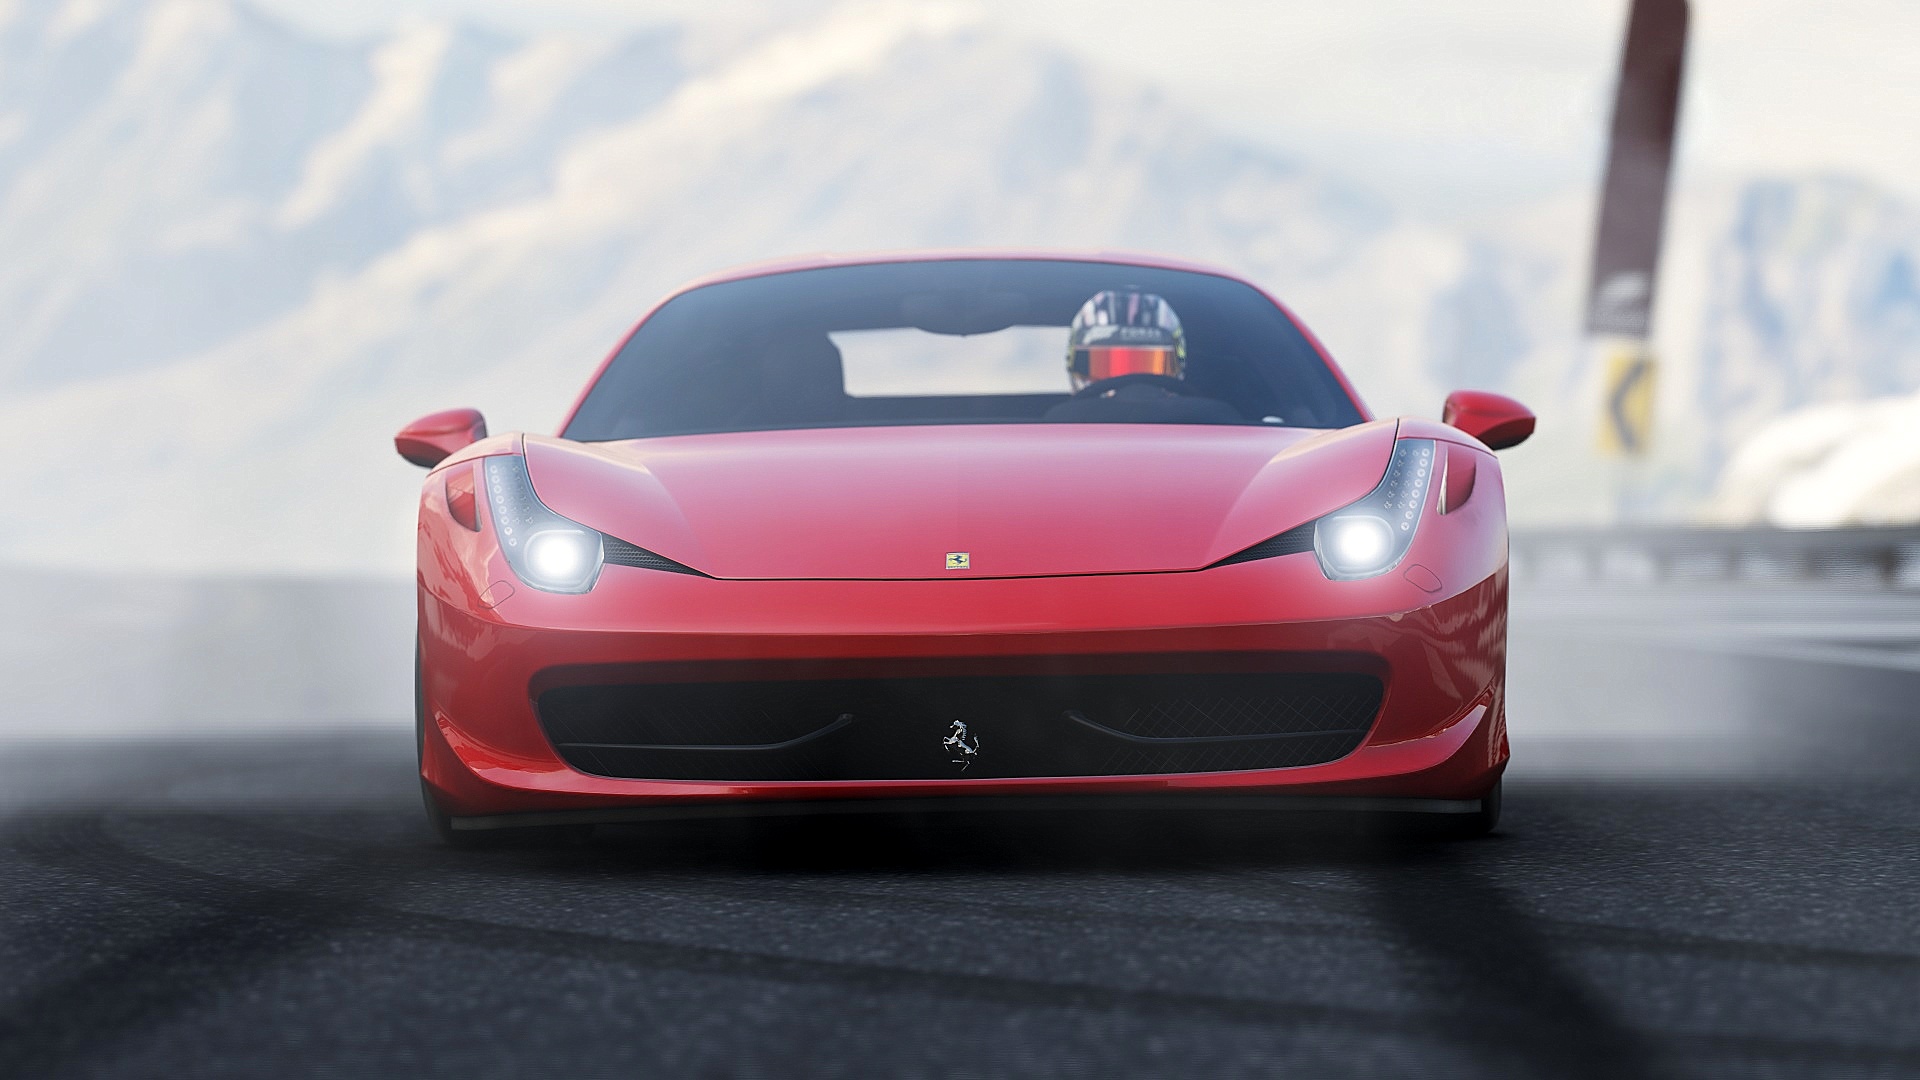
car, wheel, vehicle, sports car, bumper, supercar, coupe, land vehicle, automobile make, automotive exterior, automotive design, luxury vehicle, performance car, ferrari 458, ferrari spa